Předklášteří

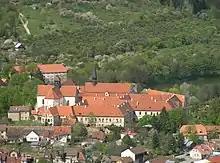
View towards the convent

The main historical and tourist attraction is the Porta coeli Convent, a women's monastery from the mid-13th-century with unique architecture. For its value, it is protected as a national cultural monument.